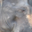
Label: elephant